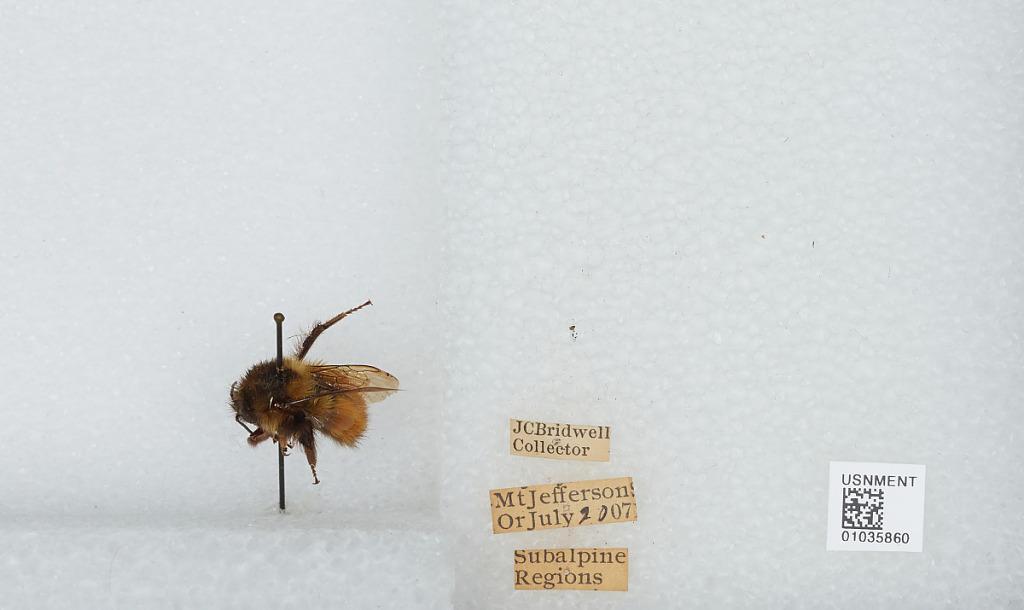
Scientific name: Bombus (Pyrobombus) melanopygus Nylander
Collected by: J. Bridwell
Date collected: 1907-7-20
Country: United States
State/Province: Oregon
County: Marion
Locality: Mount Jefferson, Subalpine Regions
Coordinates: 44.6742, -121.799